Paul Robinson (footballer, born 1982)

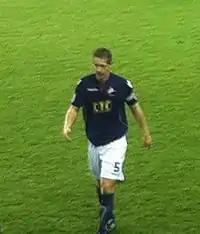
Robinson captaining Millwall in 2010

Born in Barnet, London, Robinson began his career as a trainee with Millwall after being released from Watford, turning professional in August 2001. Later that month he joined Fisher Athletic on loan to gain some first team experience. He made his Millwall debut on 9 September 2002, coming on as a second-half substitute for Darren Ward in a 2–1 home win against Preston North End.